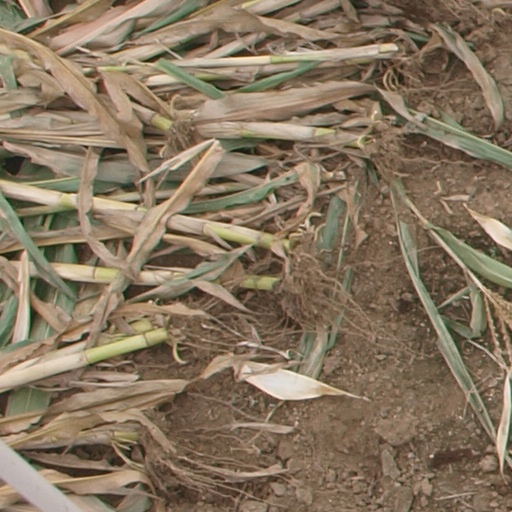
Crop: maize; corn